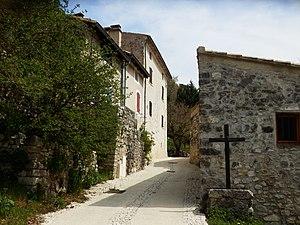
Teyssières est une commune française située dans le département de la Drôme, en région Auvergne-Rhône-Alpes.